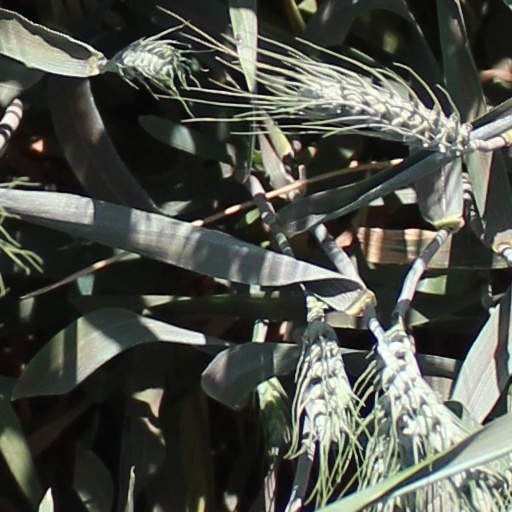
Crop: wheat